Transcaucasian Democratic Federative Republic

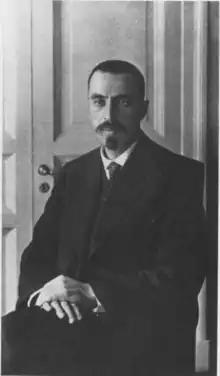
Irakli Tsereteli gave the final speech of the Seim, calling for the dissolution of the TDFR and the independence of Georgia.

On 26 May Tsereteli gave two speeches in the Seim. In the first, he explained that the TDFR was unable to continue as there was a lack of unity among the people and that ethnic strife led to a division of action in regards to the Ottoman invasion. In his second speech, Tsereteli blamed the Azerbaijanis for failing to support the defense of the TDFR and declared that as the federation had failed it was time for Georgia to proclaim itself independent. At 15:00 the motion was passed: "Because on the questions of war and peace there arose basic differences among the peoples who had created the Transcaucasian Republic, and because it became impossible to establish one authoritative order speaking in the name of all Transcaucasia, the Seim certifies the fact of the dissolution of Transcaucasia and lays down its powers." Most delegates left the chamber, leaving only the Georgians, who were shortly joined by members of the Georgian National Council. Jordania then read the Georgian declaration of independence and proclaimed the Democratic Republic of Georgia. This was followed two days later with an Armenian declaration of independence, followed quickly by Azerbaijan doing the same, creating the Republic of Armenia and Azerbaijan Democratic Republic, respectively. All three newly independent states signed a peace treaty with the Ottoman Empire on 4 June, effectively ending that conflict. Armenia then later engaged in brief wars with both Azerbaijan (1918–1920) and Georgia (December 1918) to determine its final borders.